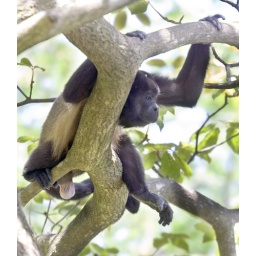
Bachelor congo monkey in the corteza amarilla tree